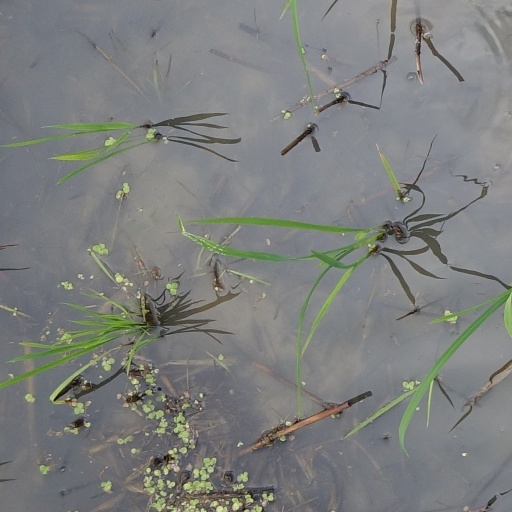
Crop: rice